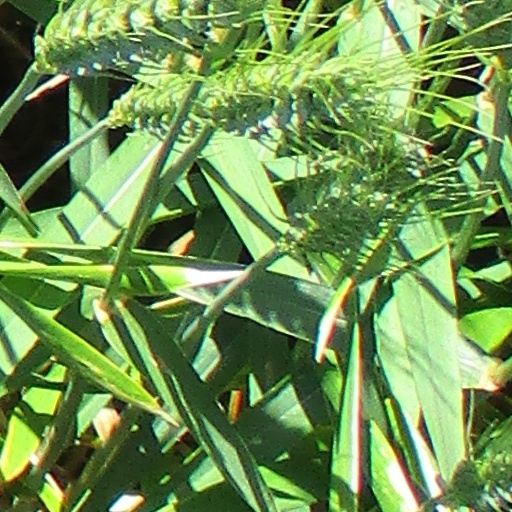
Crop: wheat